Energy in Germany

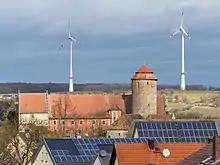
Wind turbines and solar panels at Lisberg Castle in Germany

Energy in Germany is obtained primarily from fossil fuels, accounting for 77.6% of total energy consumption in 2023, followed by renewables at 19.6%, and 0.7% nuclear power. On 15 April 2023, the three remaining German nuclear reactors were taken offline, completing the country's nuclear phase-out plan. As of 2023, German primary energy consumption amounted to 10,791 Petajoule, making it the ninth largest global primary energy consumer. Total consumption has been steadily declining from its peak of 14,845 Petajoule in 2006.